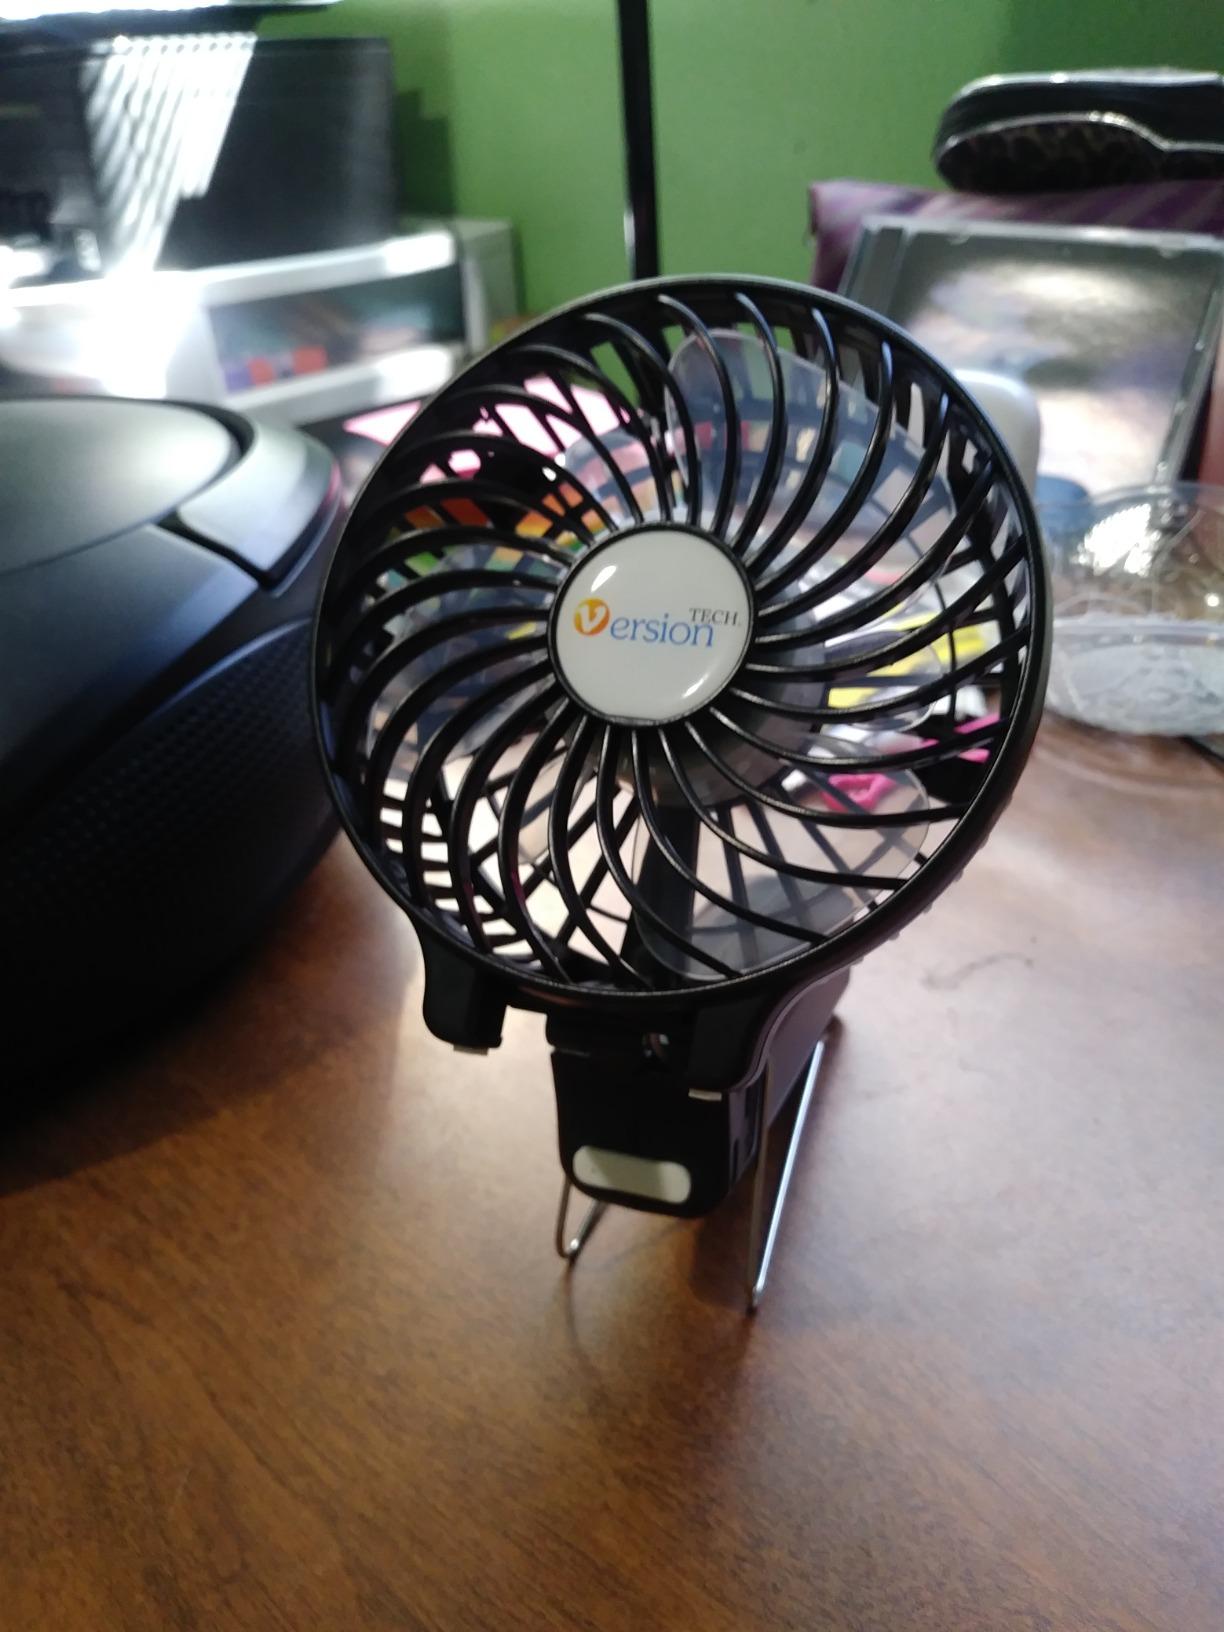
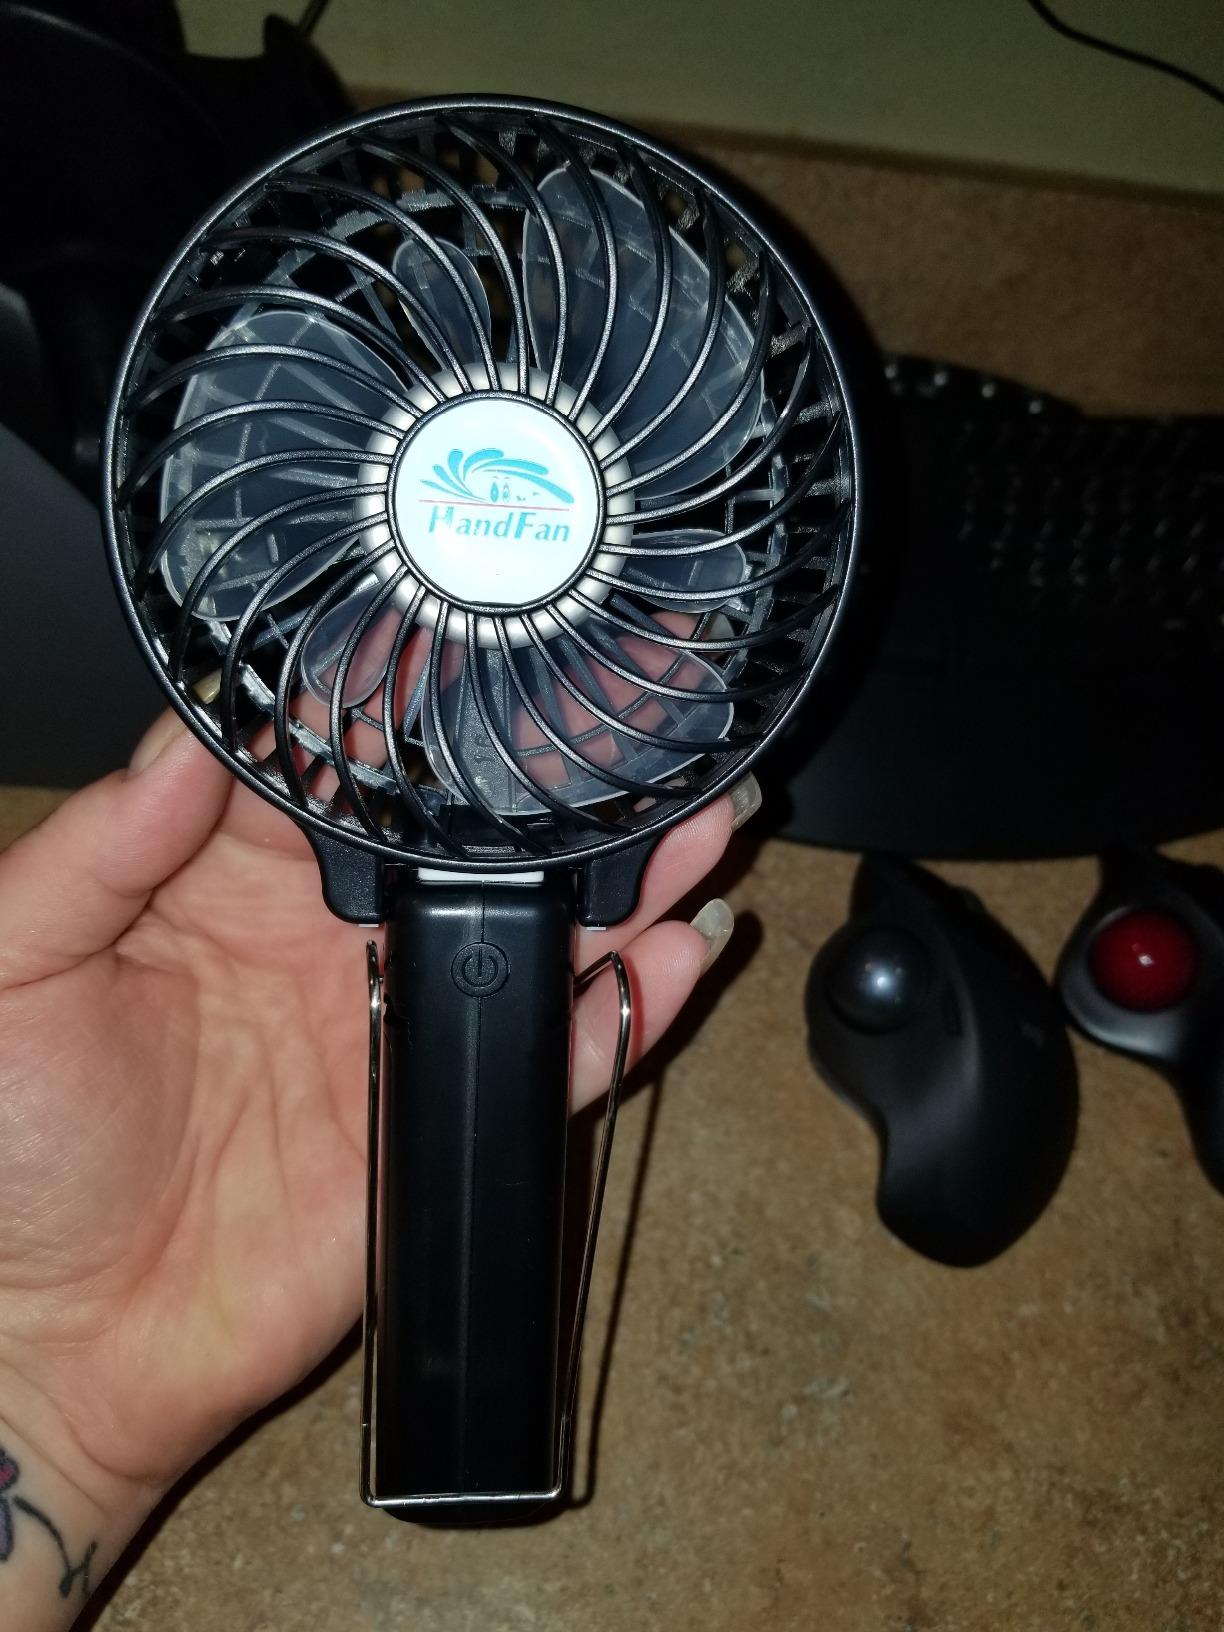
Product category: fan
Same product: yes